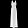
Label: Dress